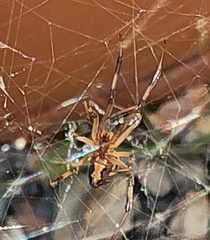
Species: Lactrodectus_hesperus